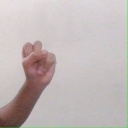
अक्षर: स